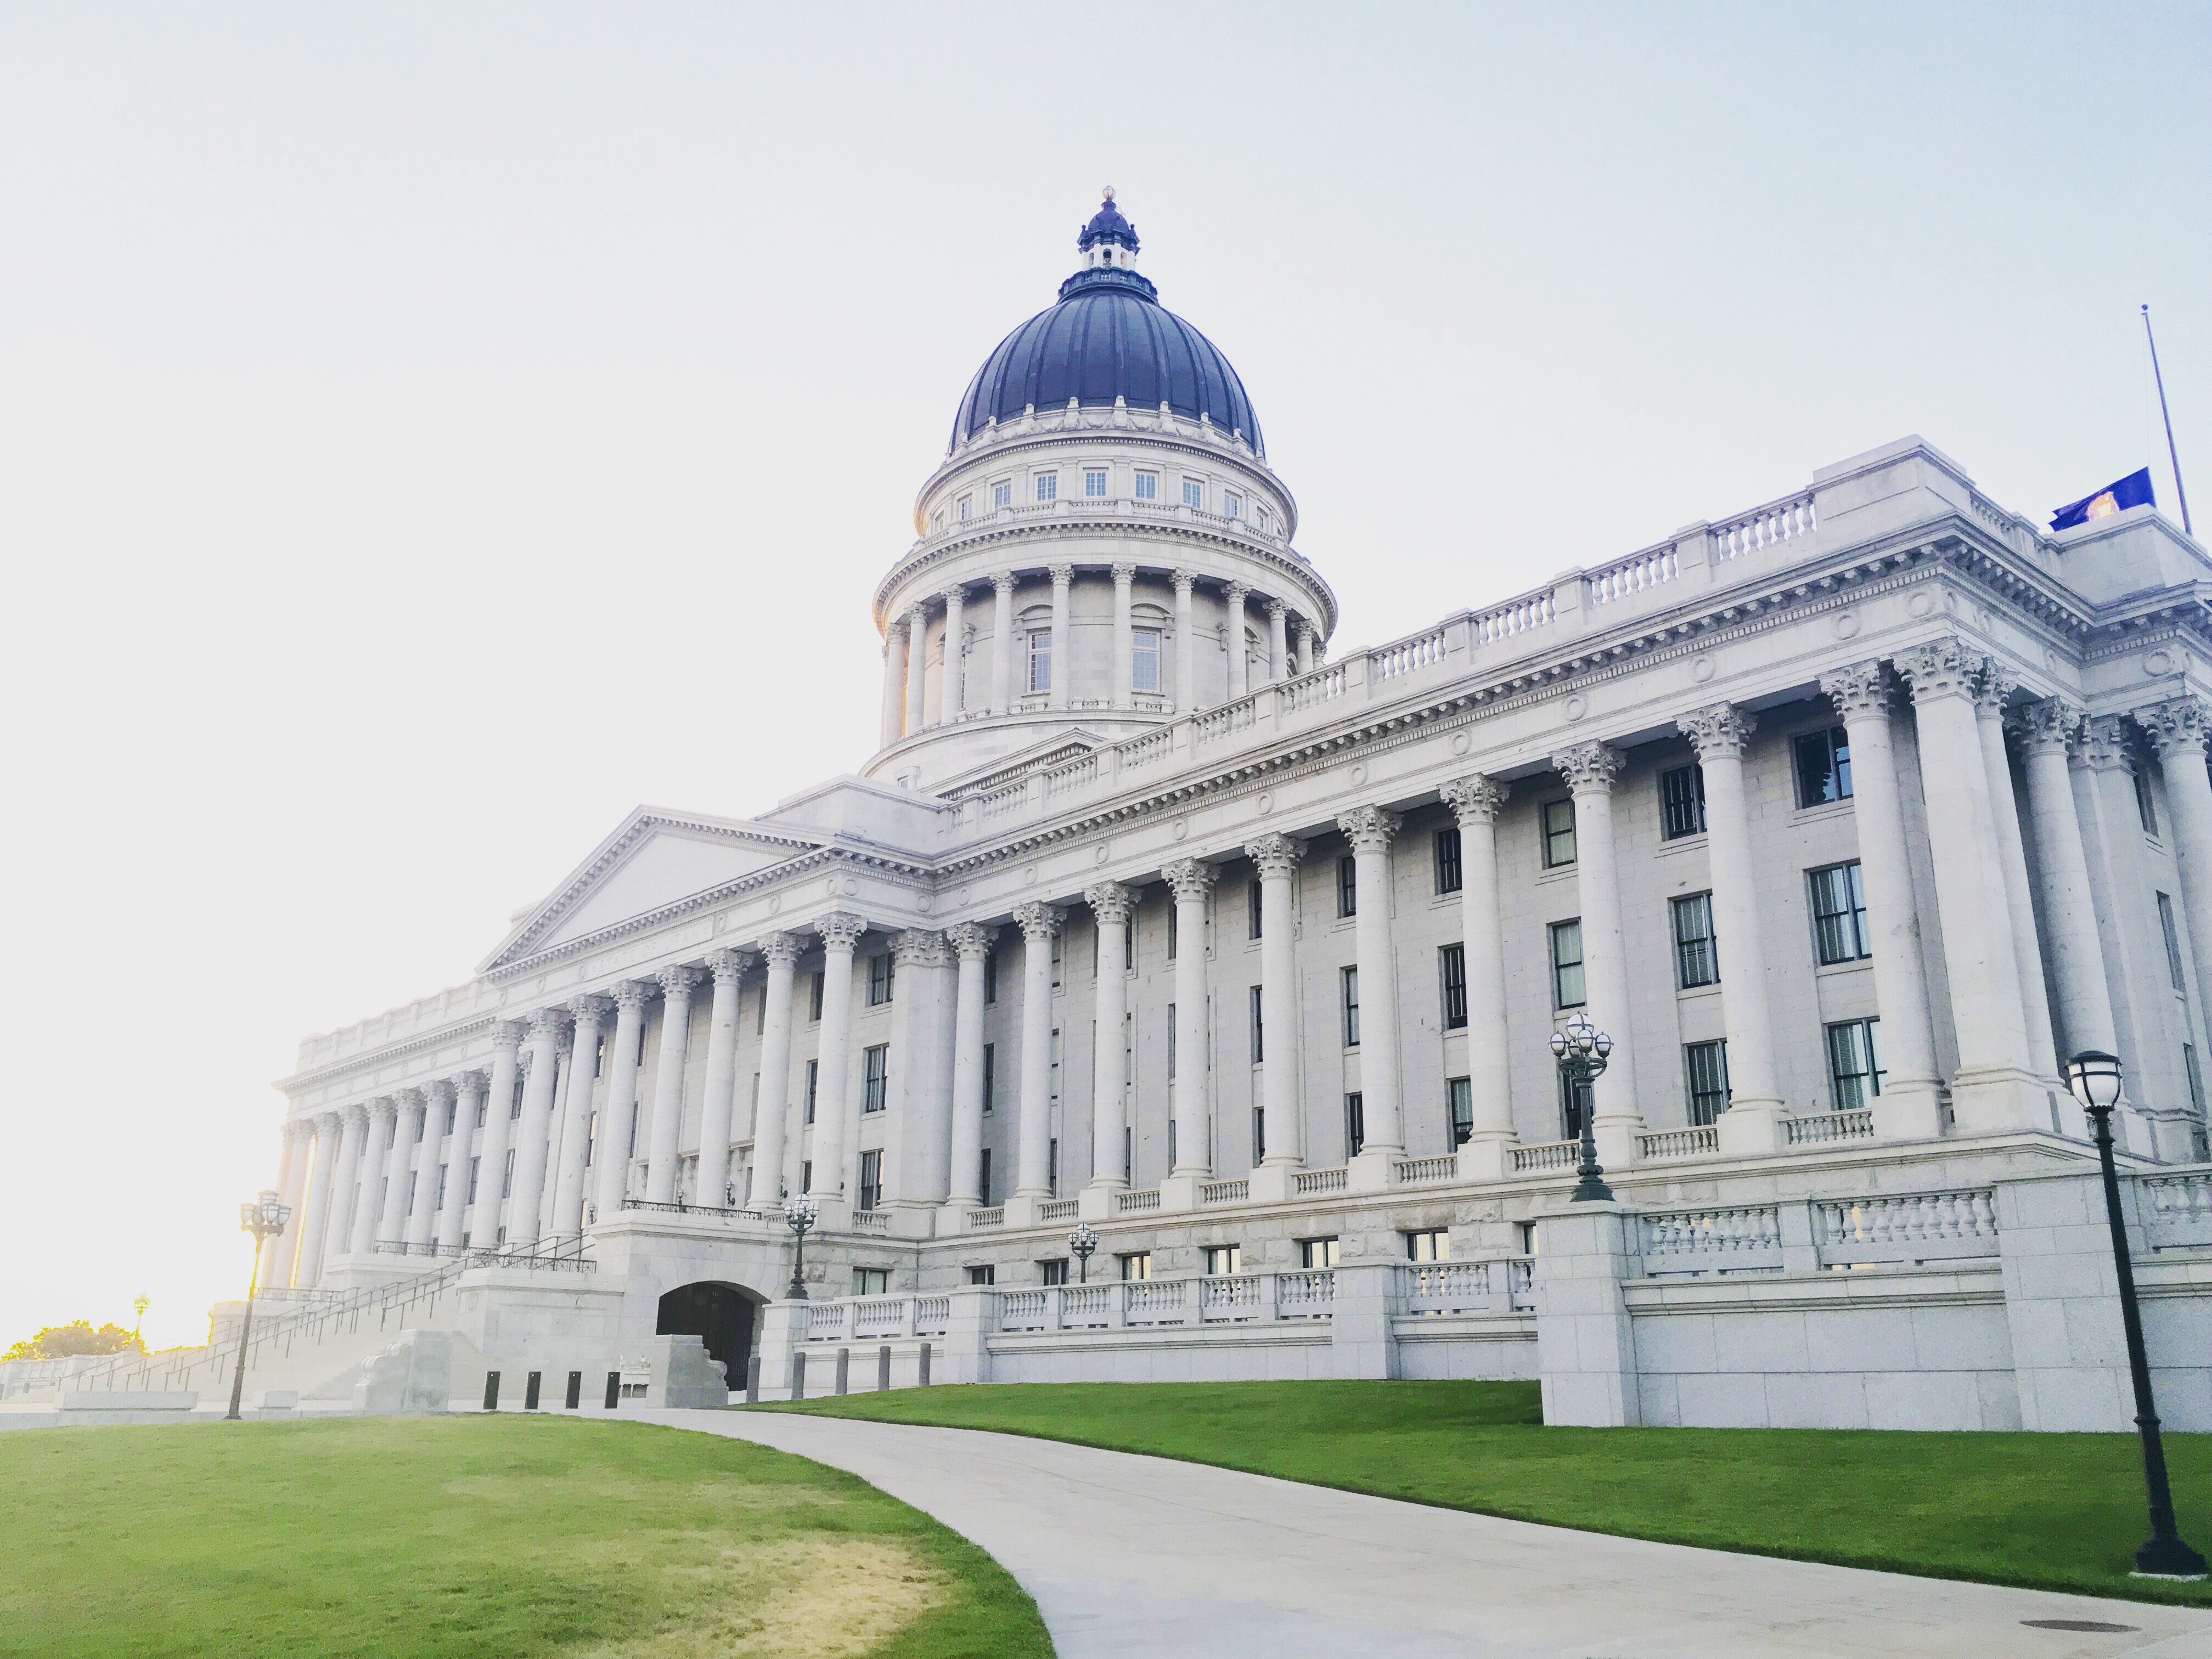
architecture, building, palace, stone, landmark, facade, place of worship, capitol building, government, courthouse, classical architecture